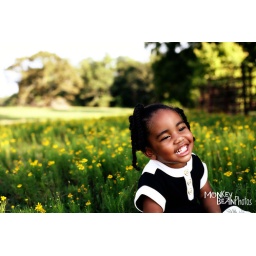
wm Kennedi sitting in yellow smiling 4